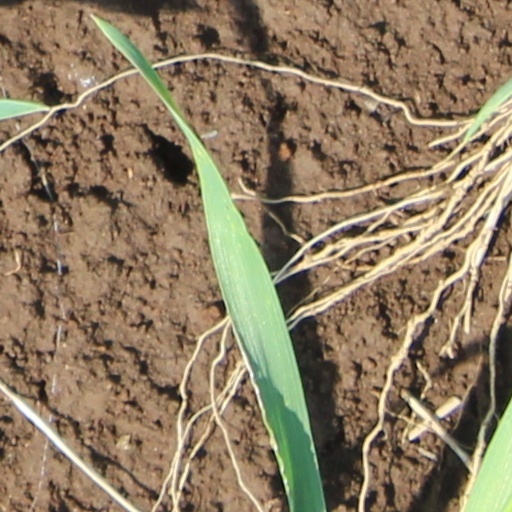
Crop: wheat